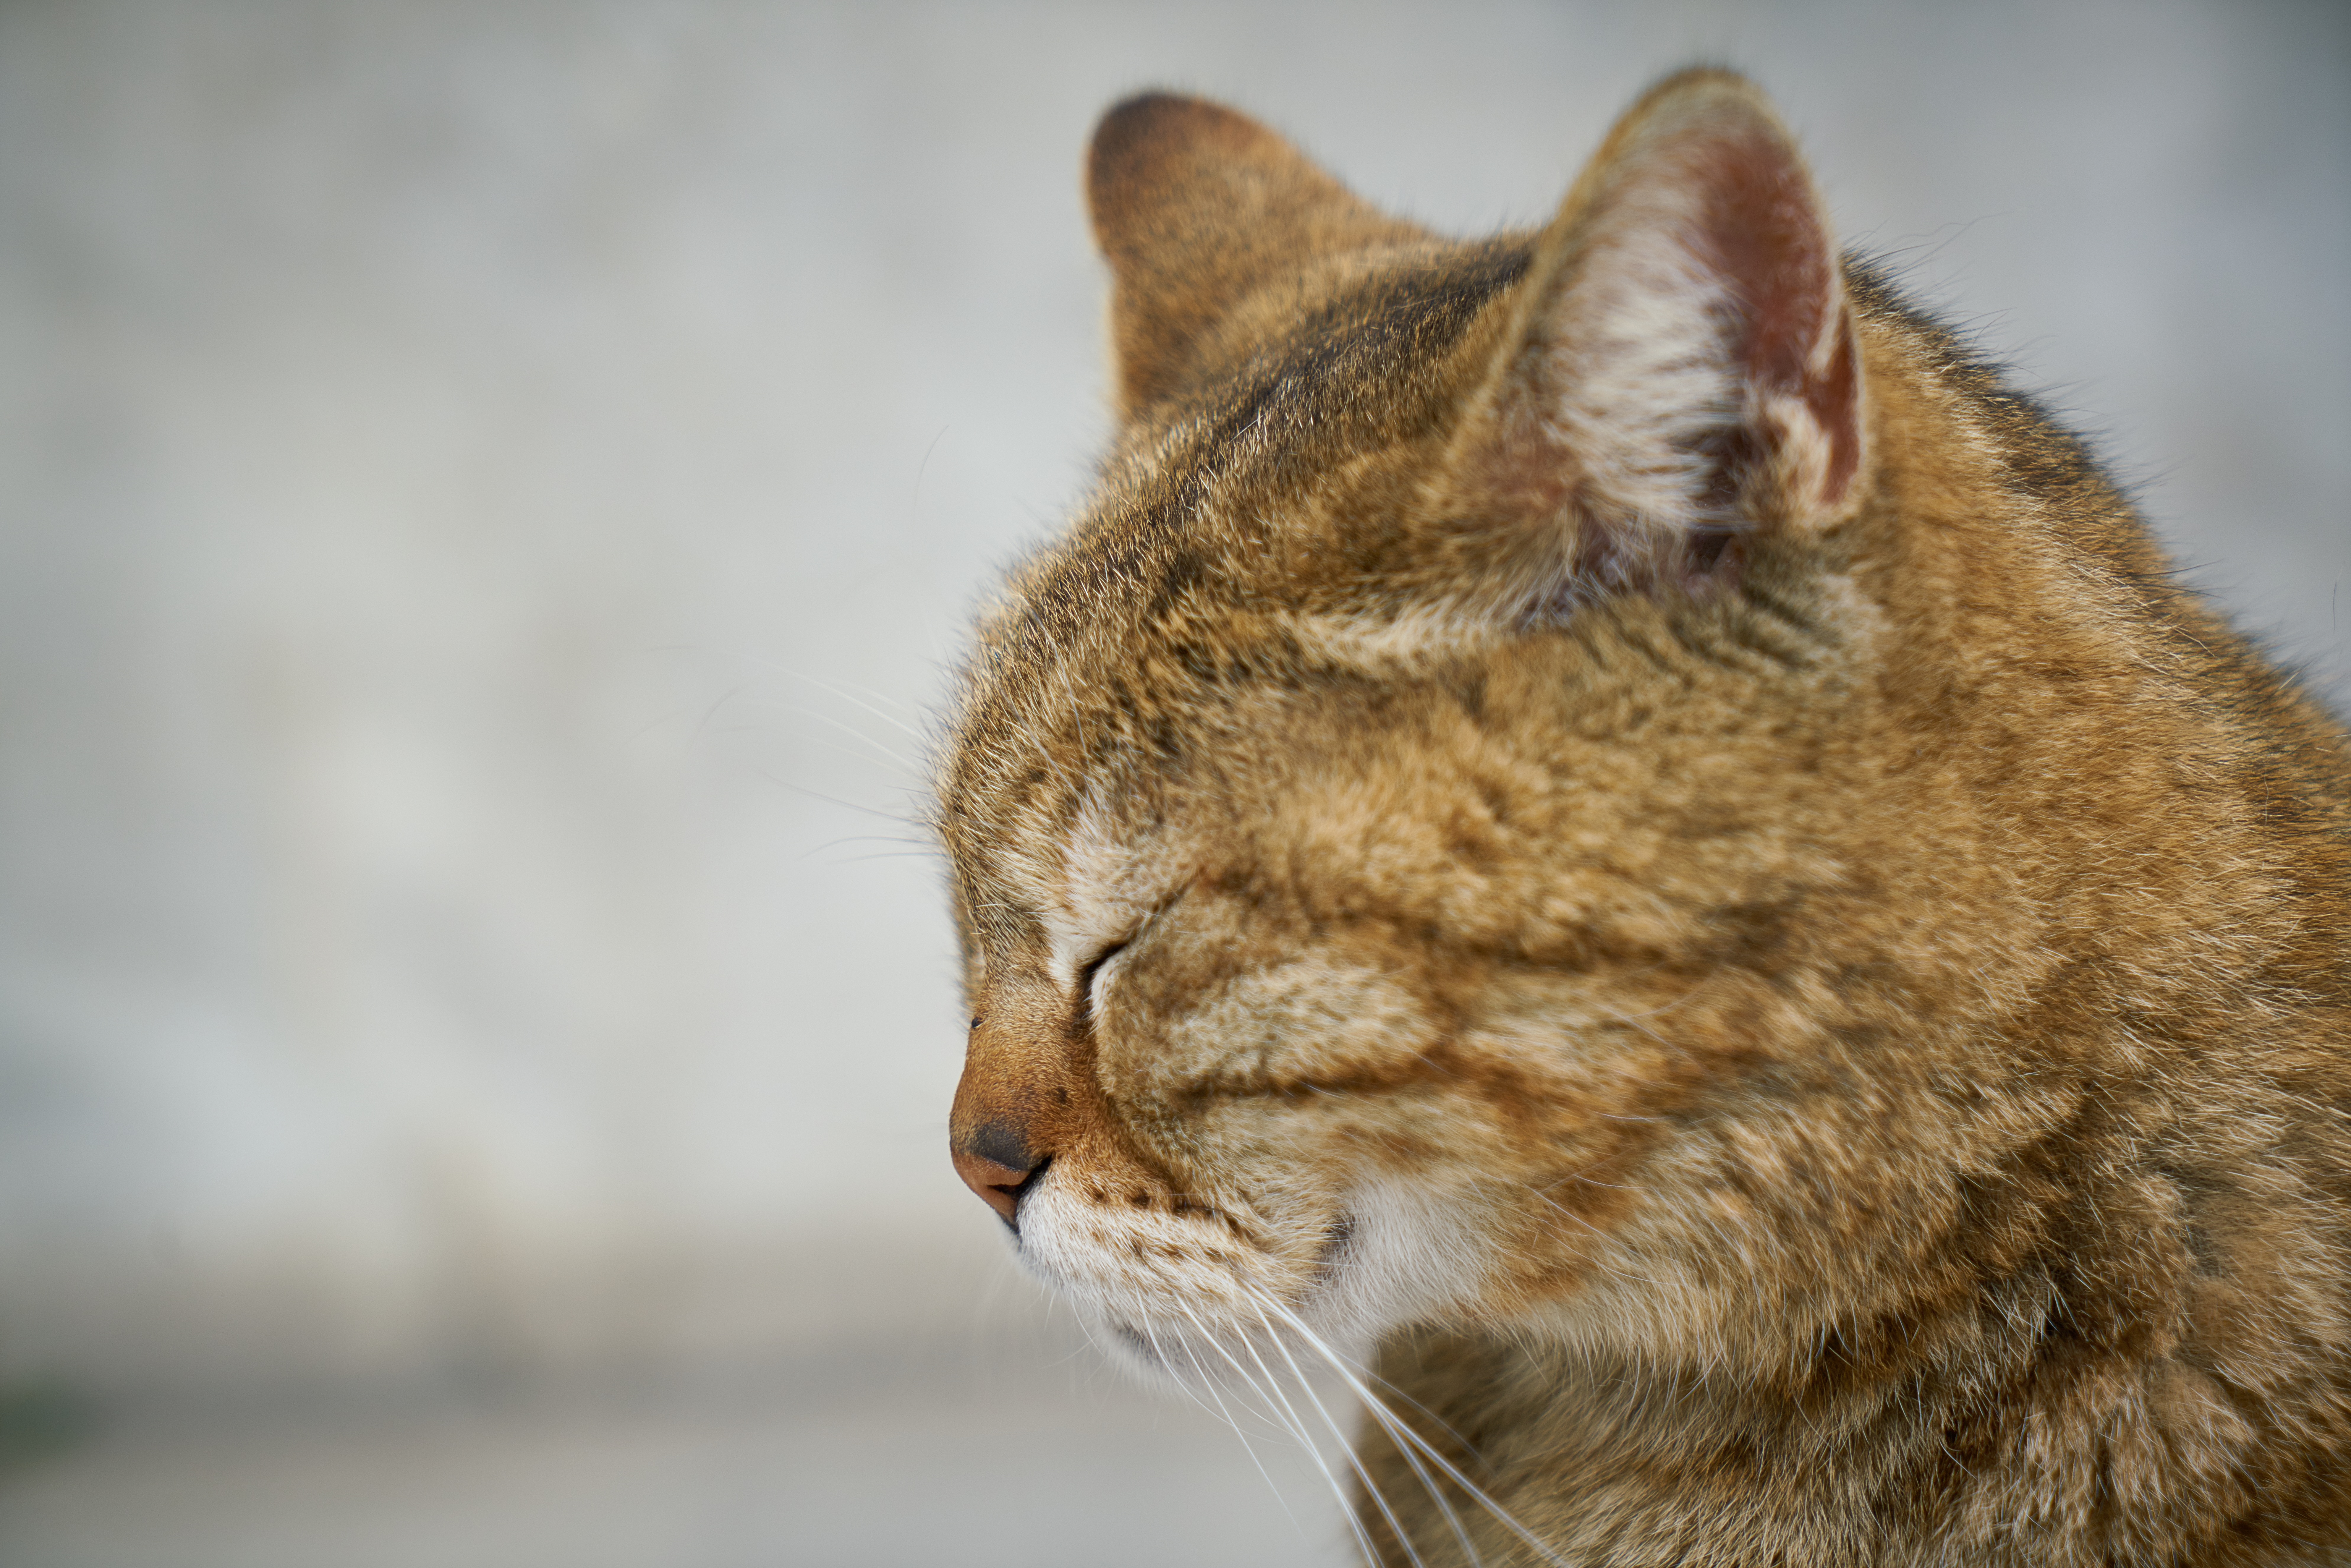
nature, street, sweet, animal, cute, wildlife, kitten, cat, tabby, mammal, whisker, fauna, close up, pets, nose, whiskers, kitty, eye, little, overview, vertebrate, baby animal, scott, animal portrait, tabby cat, the homeless, european shorthair, wild cat, small to medium sized cats, cat like mammal, domestic short haired cat, pixie bob, rusty spotted cat